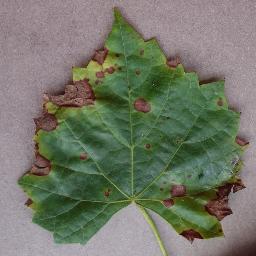
Label: Grape___Black_rot